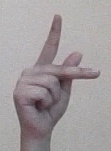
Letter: dha